Jean-Baptiste Vaquette de Gribeauval

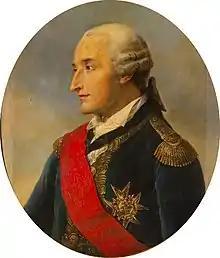
Jean-Baptiste Vaquette de Gribeauval

Lieutenant General Jean-Baptiste Vaquette de Gribeauval (15 September 1715 – 9 May 1789) was a French artillery officer and engineer who revolutionised the French cannon, creating a new production system that allowed for lighter, more uniform guns without sacrificing range.